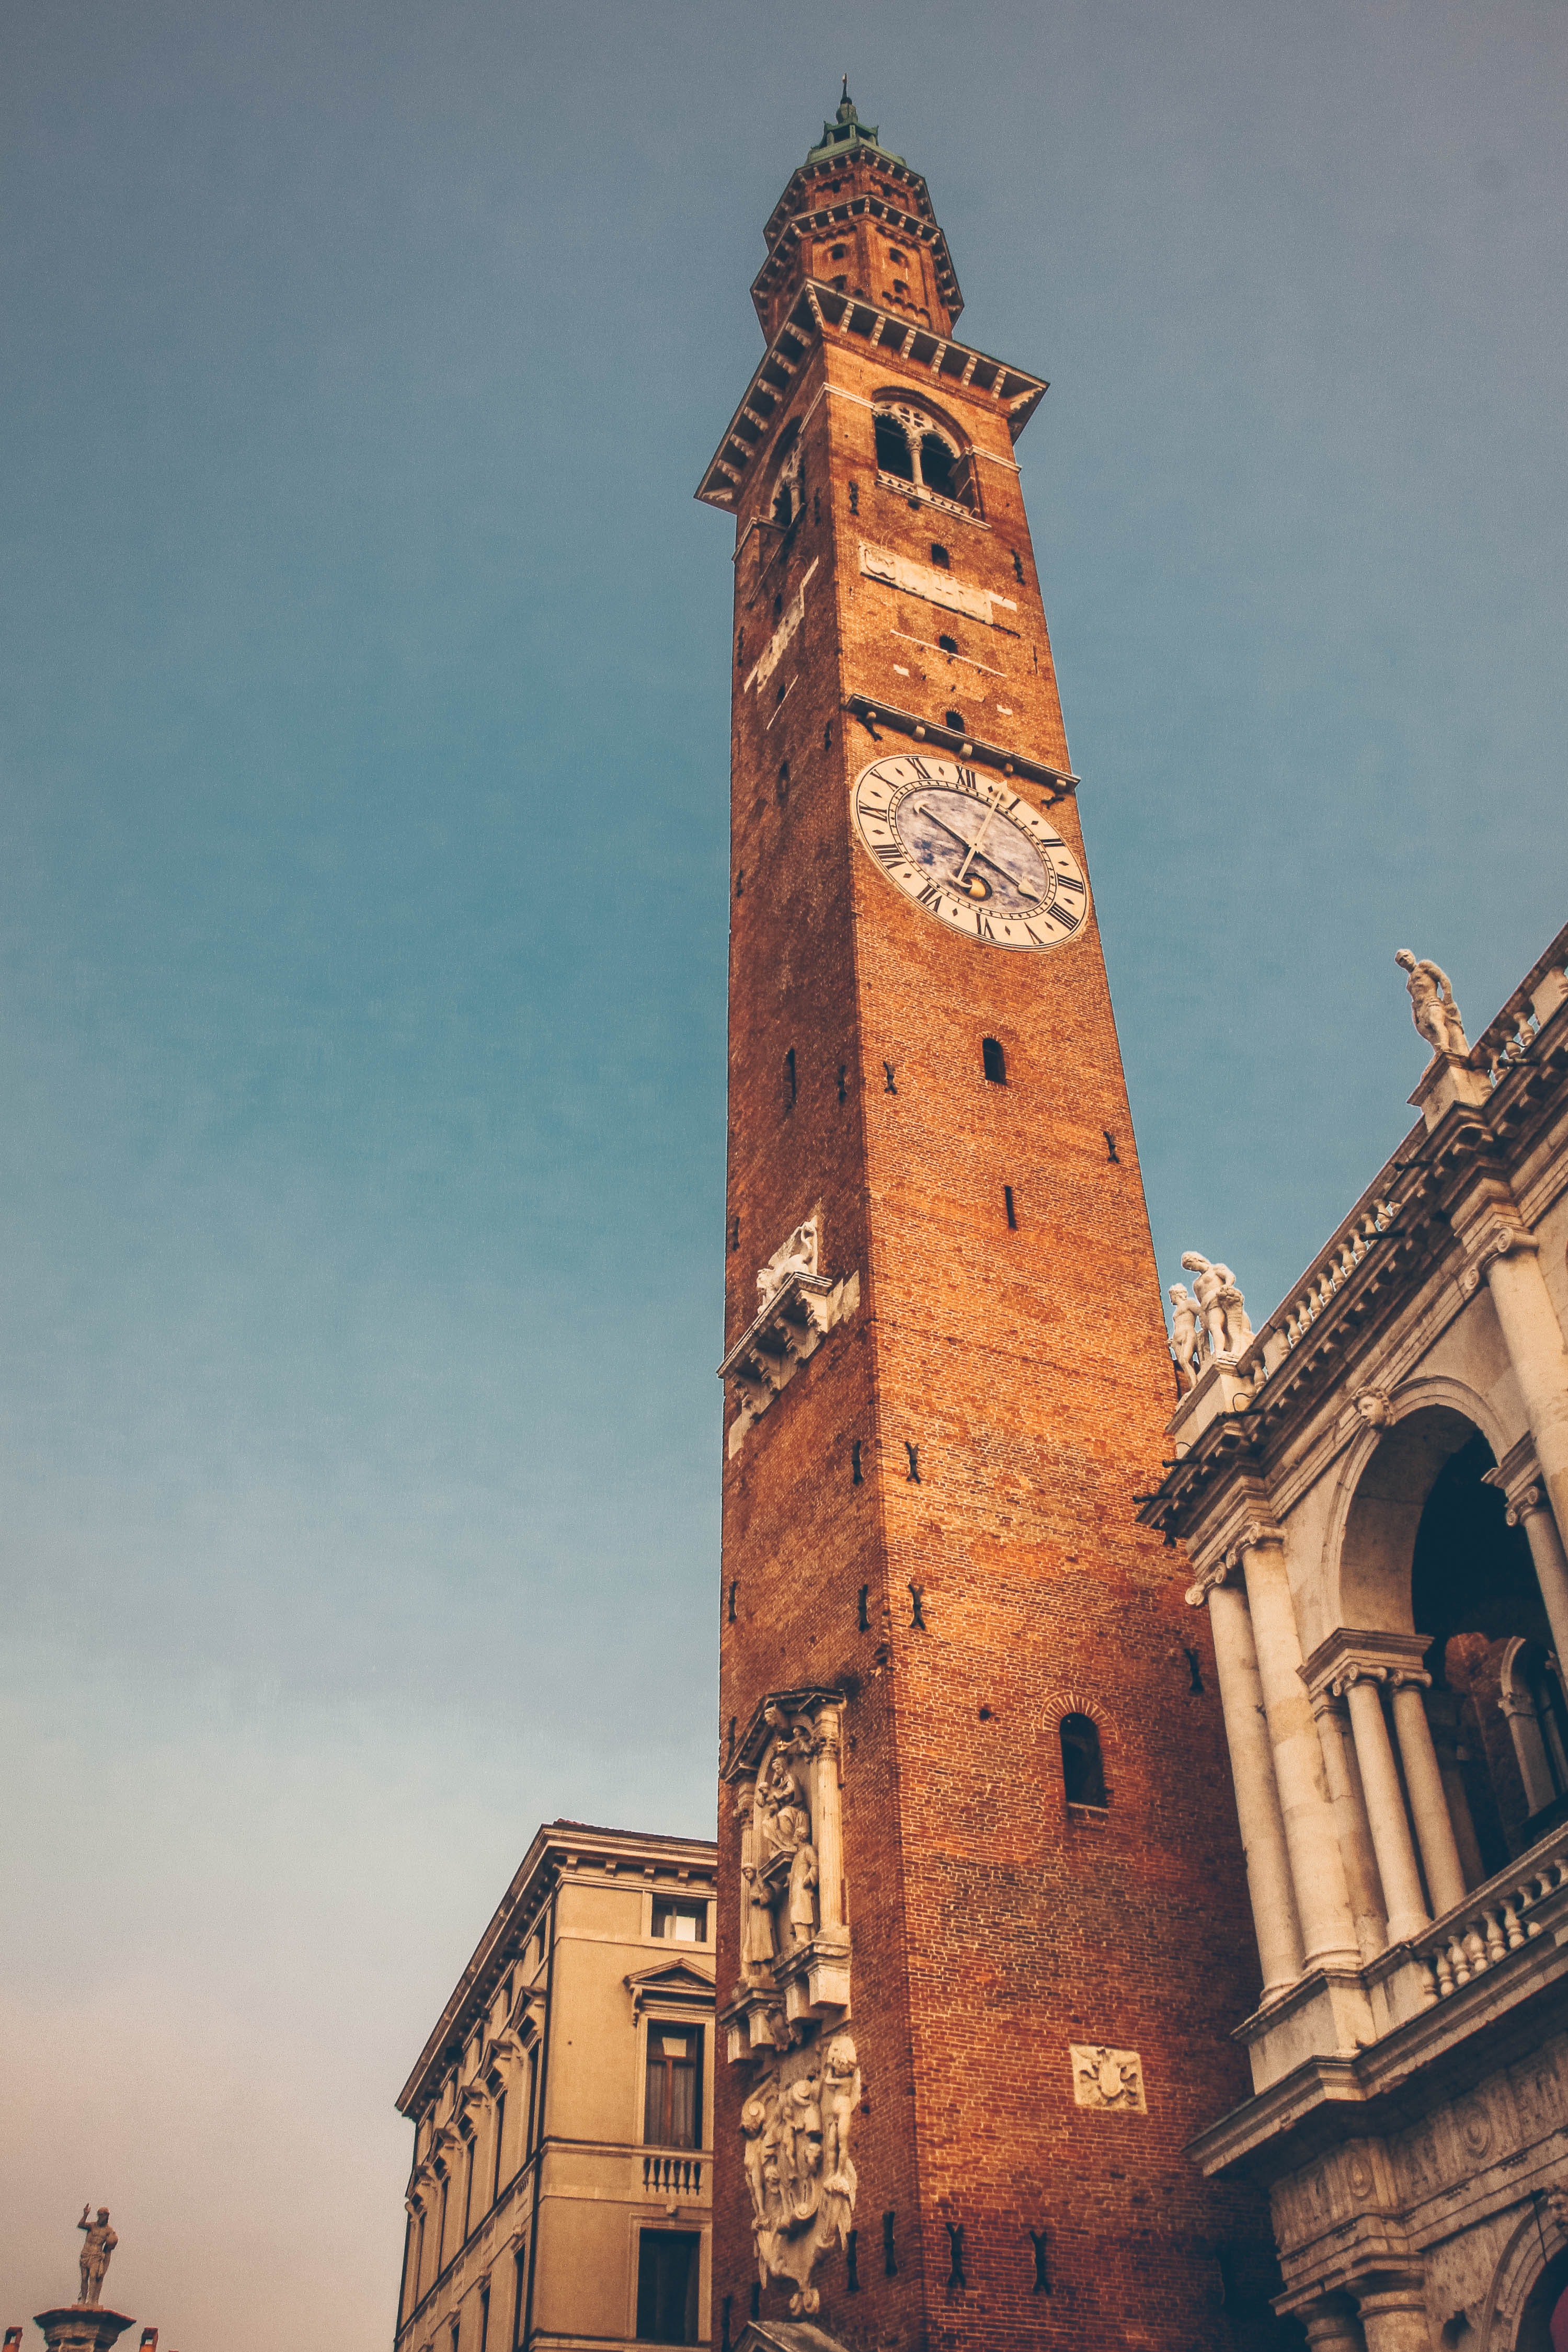
tower, landmark, sky, architecture, building, bell tower, spire, city, steeple, clock tower, facade, tourism